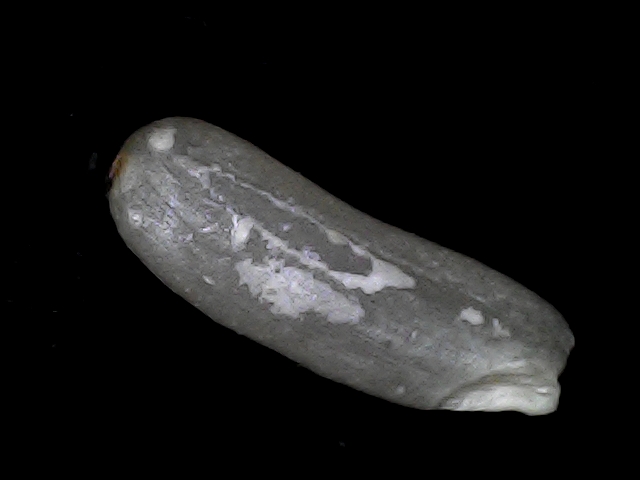
Rice variety: BD75